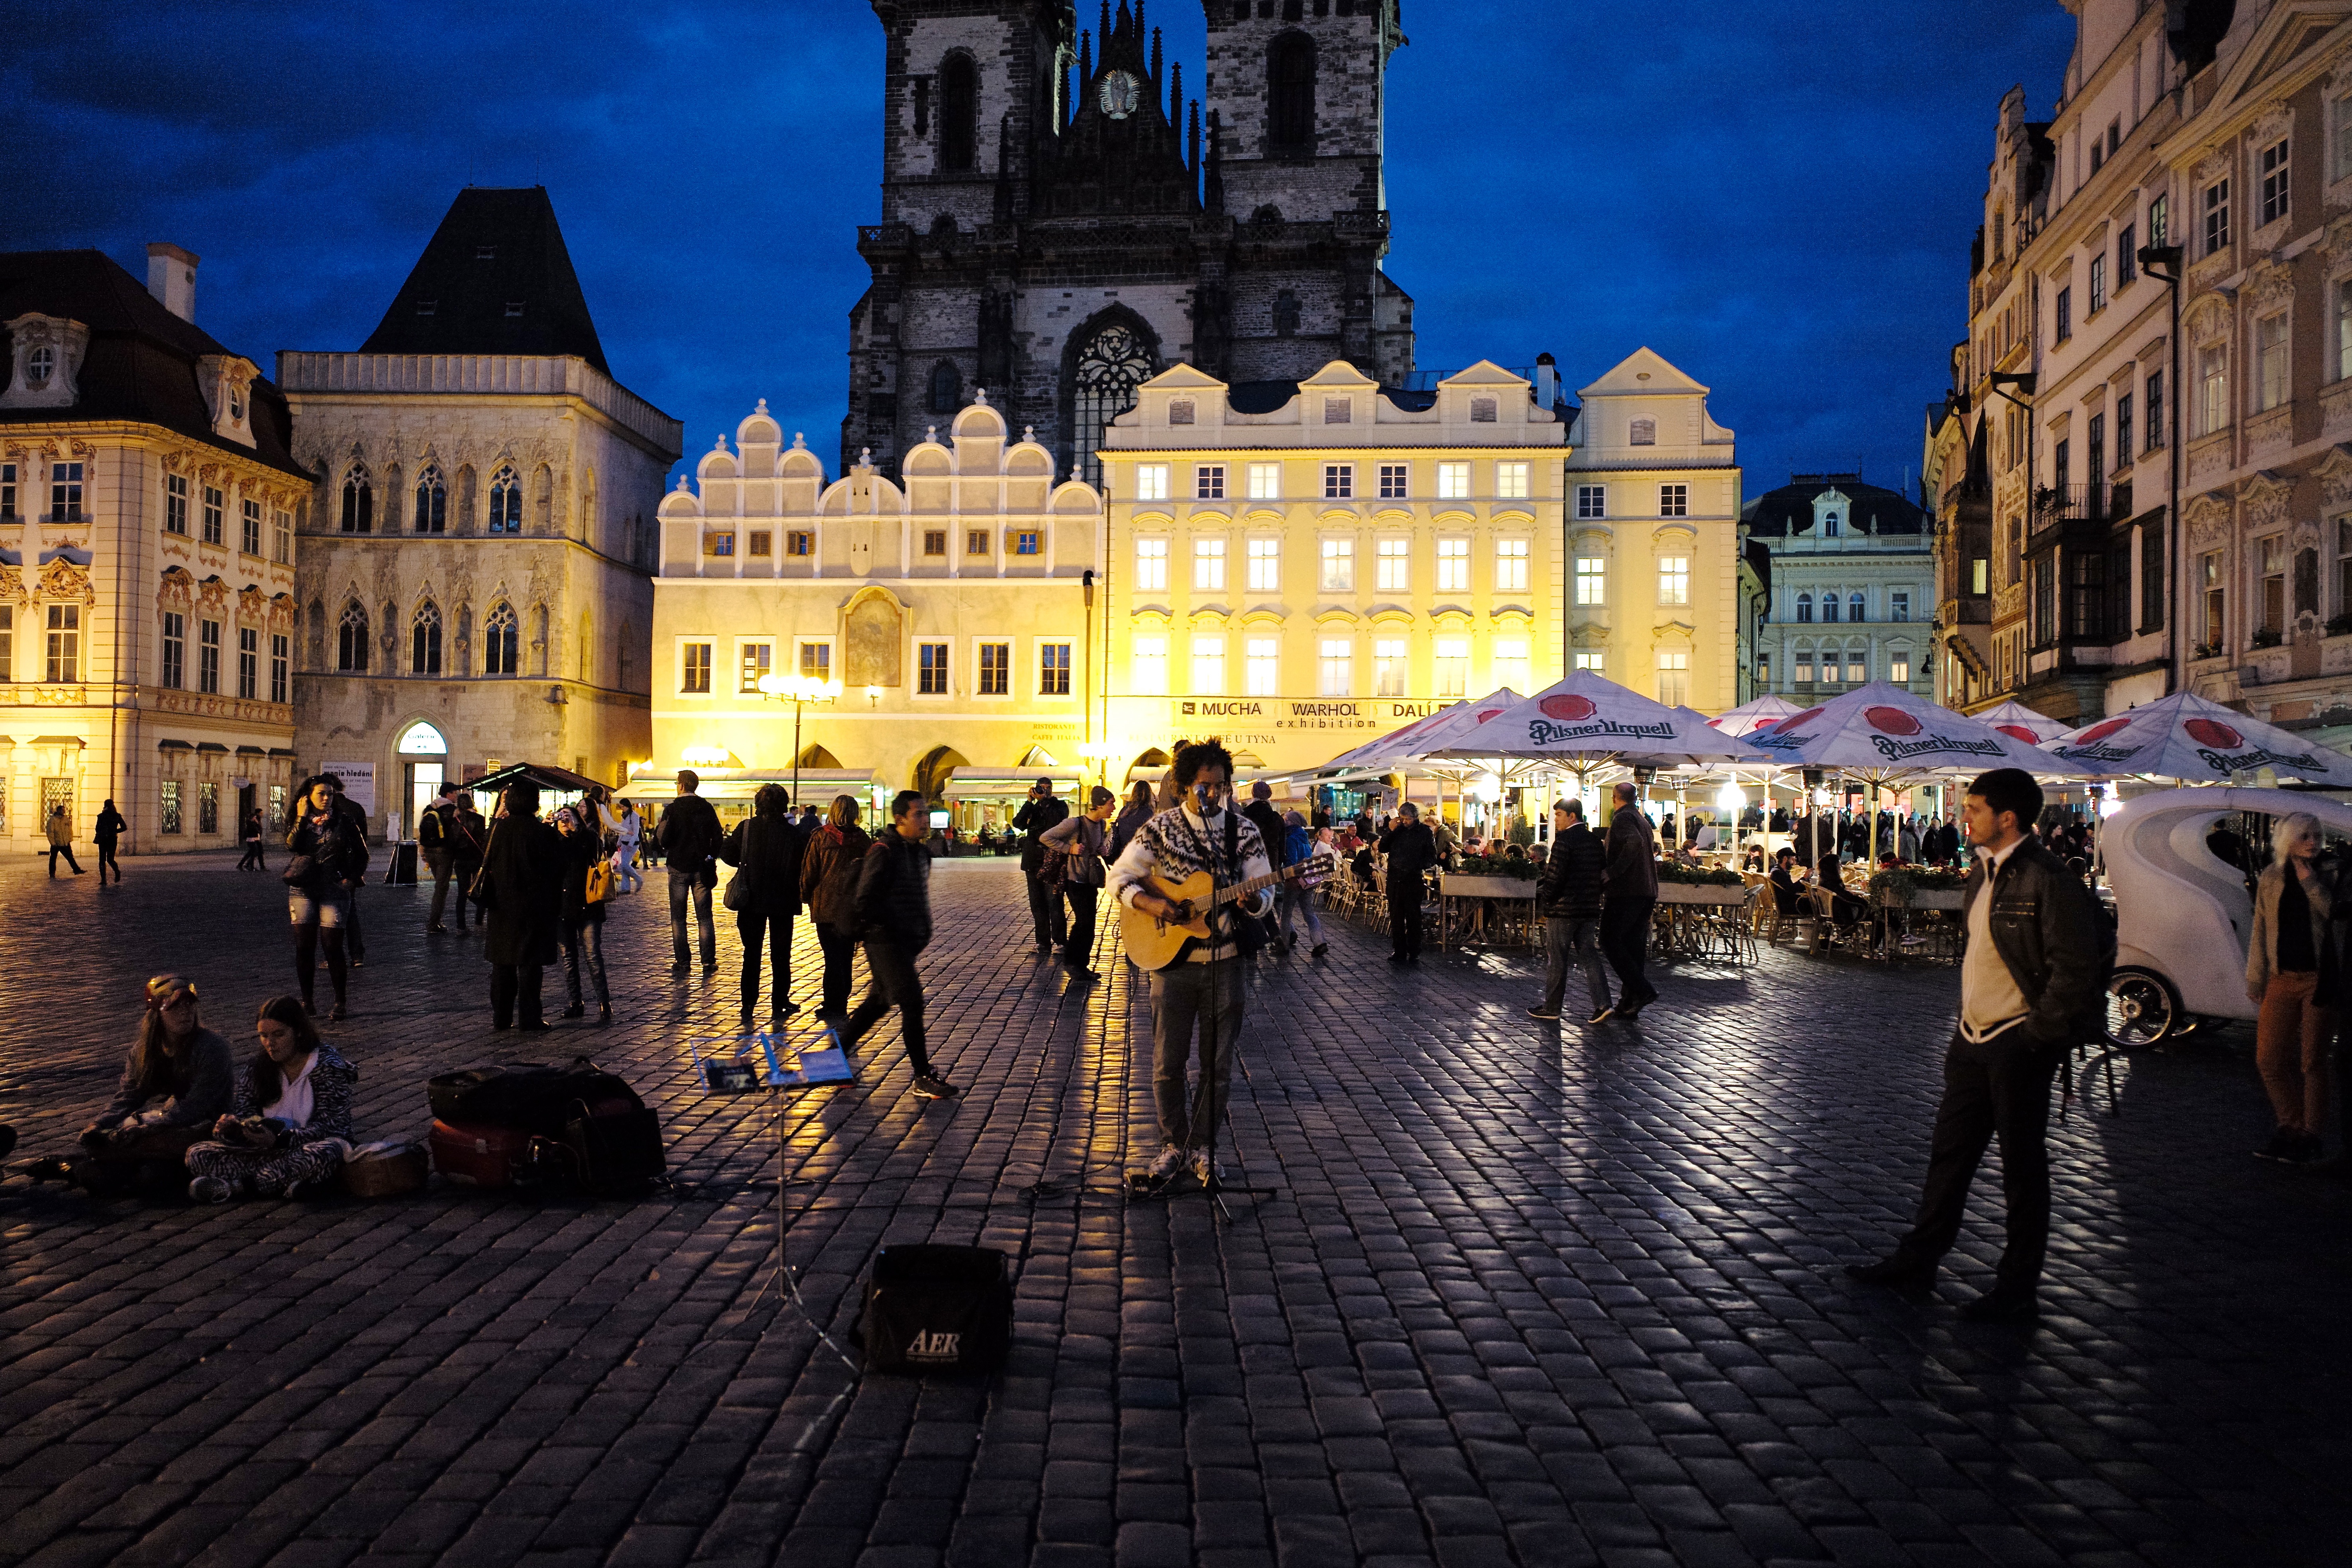
street, night, guitar, town, hour, palace, old, city, cityscape, travel, europe, evening, plaza, square, landmark, blue, prague, musician, tourism, m, town square, 28, republic, leica, 240, czech, cesko, praha, summicron, metropolis, ancient rome, staromestskenamesti, urban area, human settlement